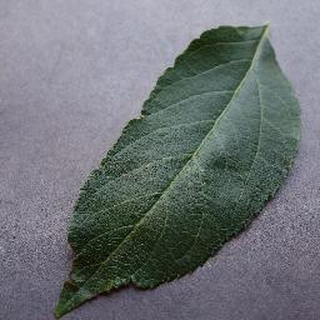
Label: healthy_apple